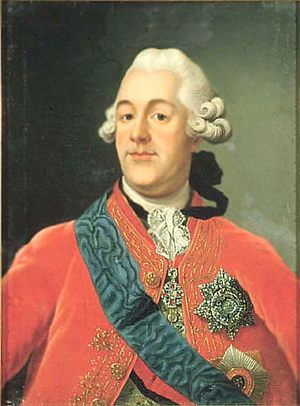
Le comte Ivan Andreïevitch Osterman était un diplomate et homme politique russe. Il fut Chancelier impérial de 1796 à 1797 et ministre des Affaires étrangères de 1781 à 1797.